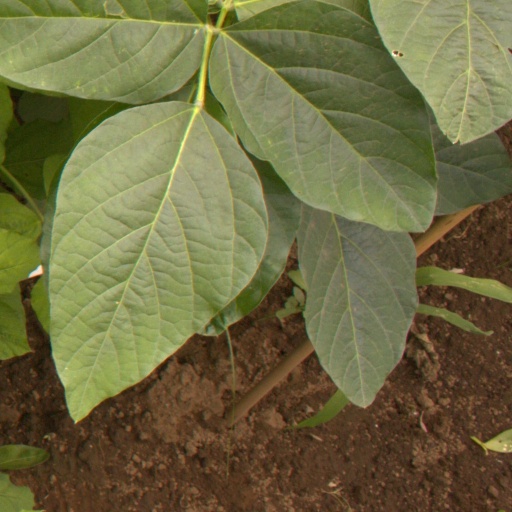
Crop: soybean